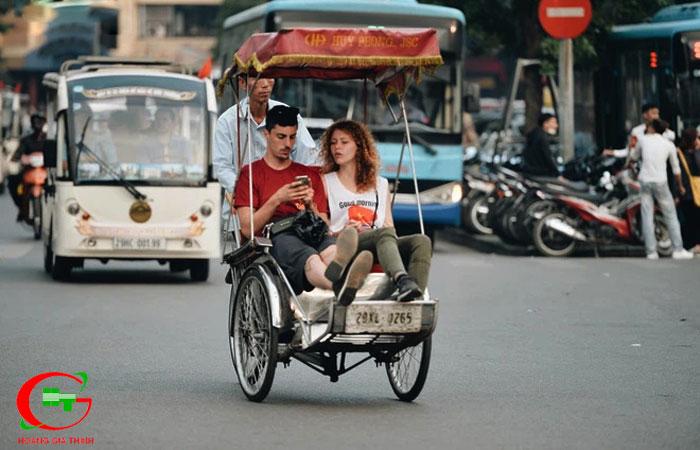
chiếc xích lô đi trên đường đang chở theo một chàng trai và một cô gái